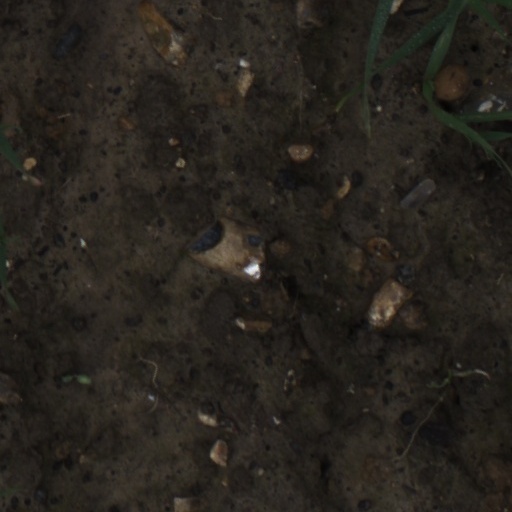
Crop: wheat